Lunar standstill

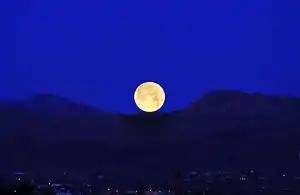
An early-morning moonset in the Mojave Desert, California (February 2016)

At this time the northern lunistice occurs when the Moon is seen in the direction of Taurus, northern Orion, Gemini, or sometimes the southernmost part of Auriga (as at the time of a major lunistice). The southern lunistice occurs when the Moon is in Sagittarius or Ophiuchus. Due to precession of the Earth's axis, the northernmost and southernmost locations of the Moon in the sky move westward, and in about 13,000 years the northern lunistice will occur in Sagittarius and Ophiuchus and the southern lunistice in the area of Gemini.